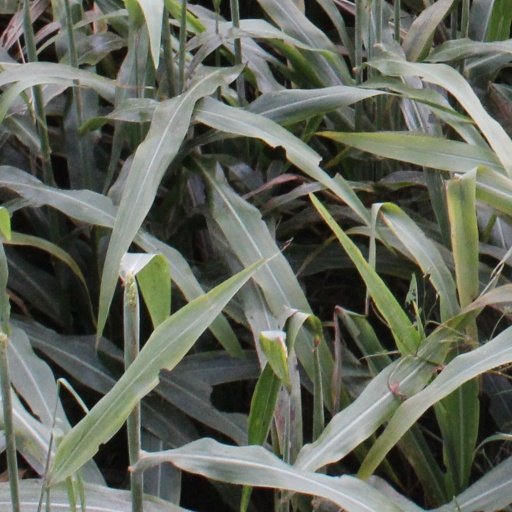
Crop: sorghum